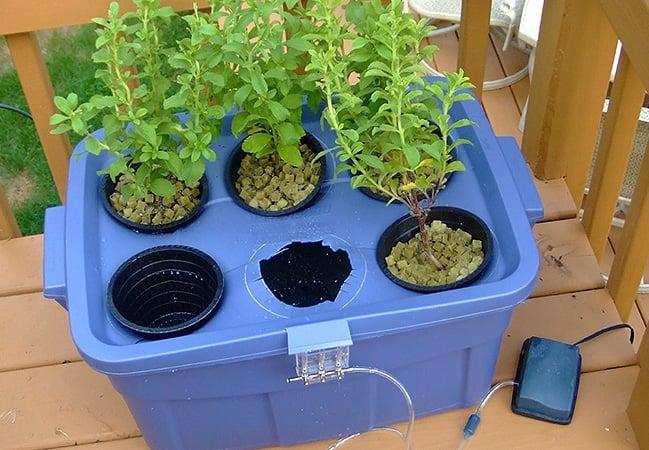
Mimea inaendelea kukua na kustawi vizuri iliyooteshwa kwa kutumia mfumo wa kilimo cha kisasa cha haidroponi kinachohusisha matumizi ya maji yanayotoa virutubisho mbalimbali, kwa ajili ya ukuaji wa mimea bila kuhusisha matumizi ya udongo.